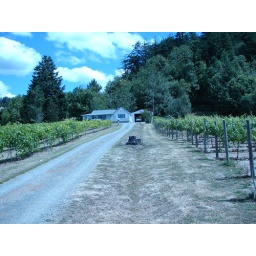
Myrtle point crater lake real estate houses in Oregon 2007 048